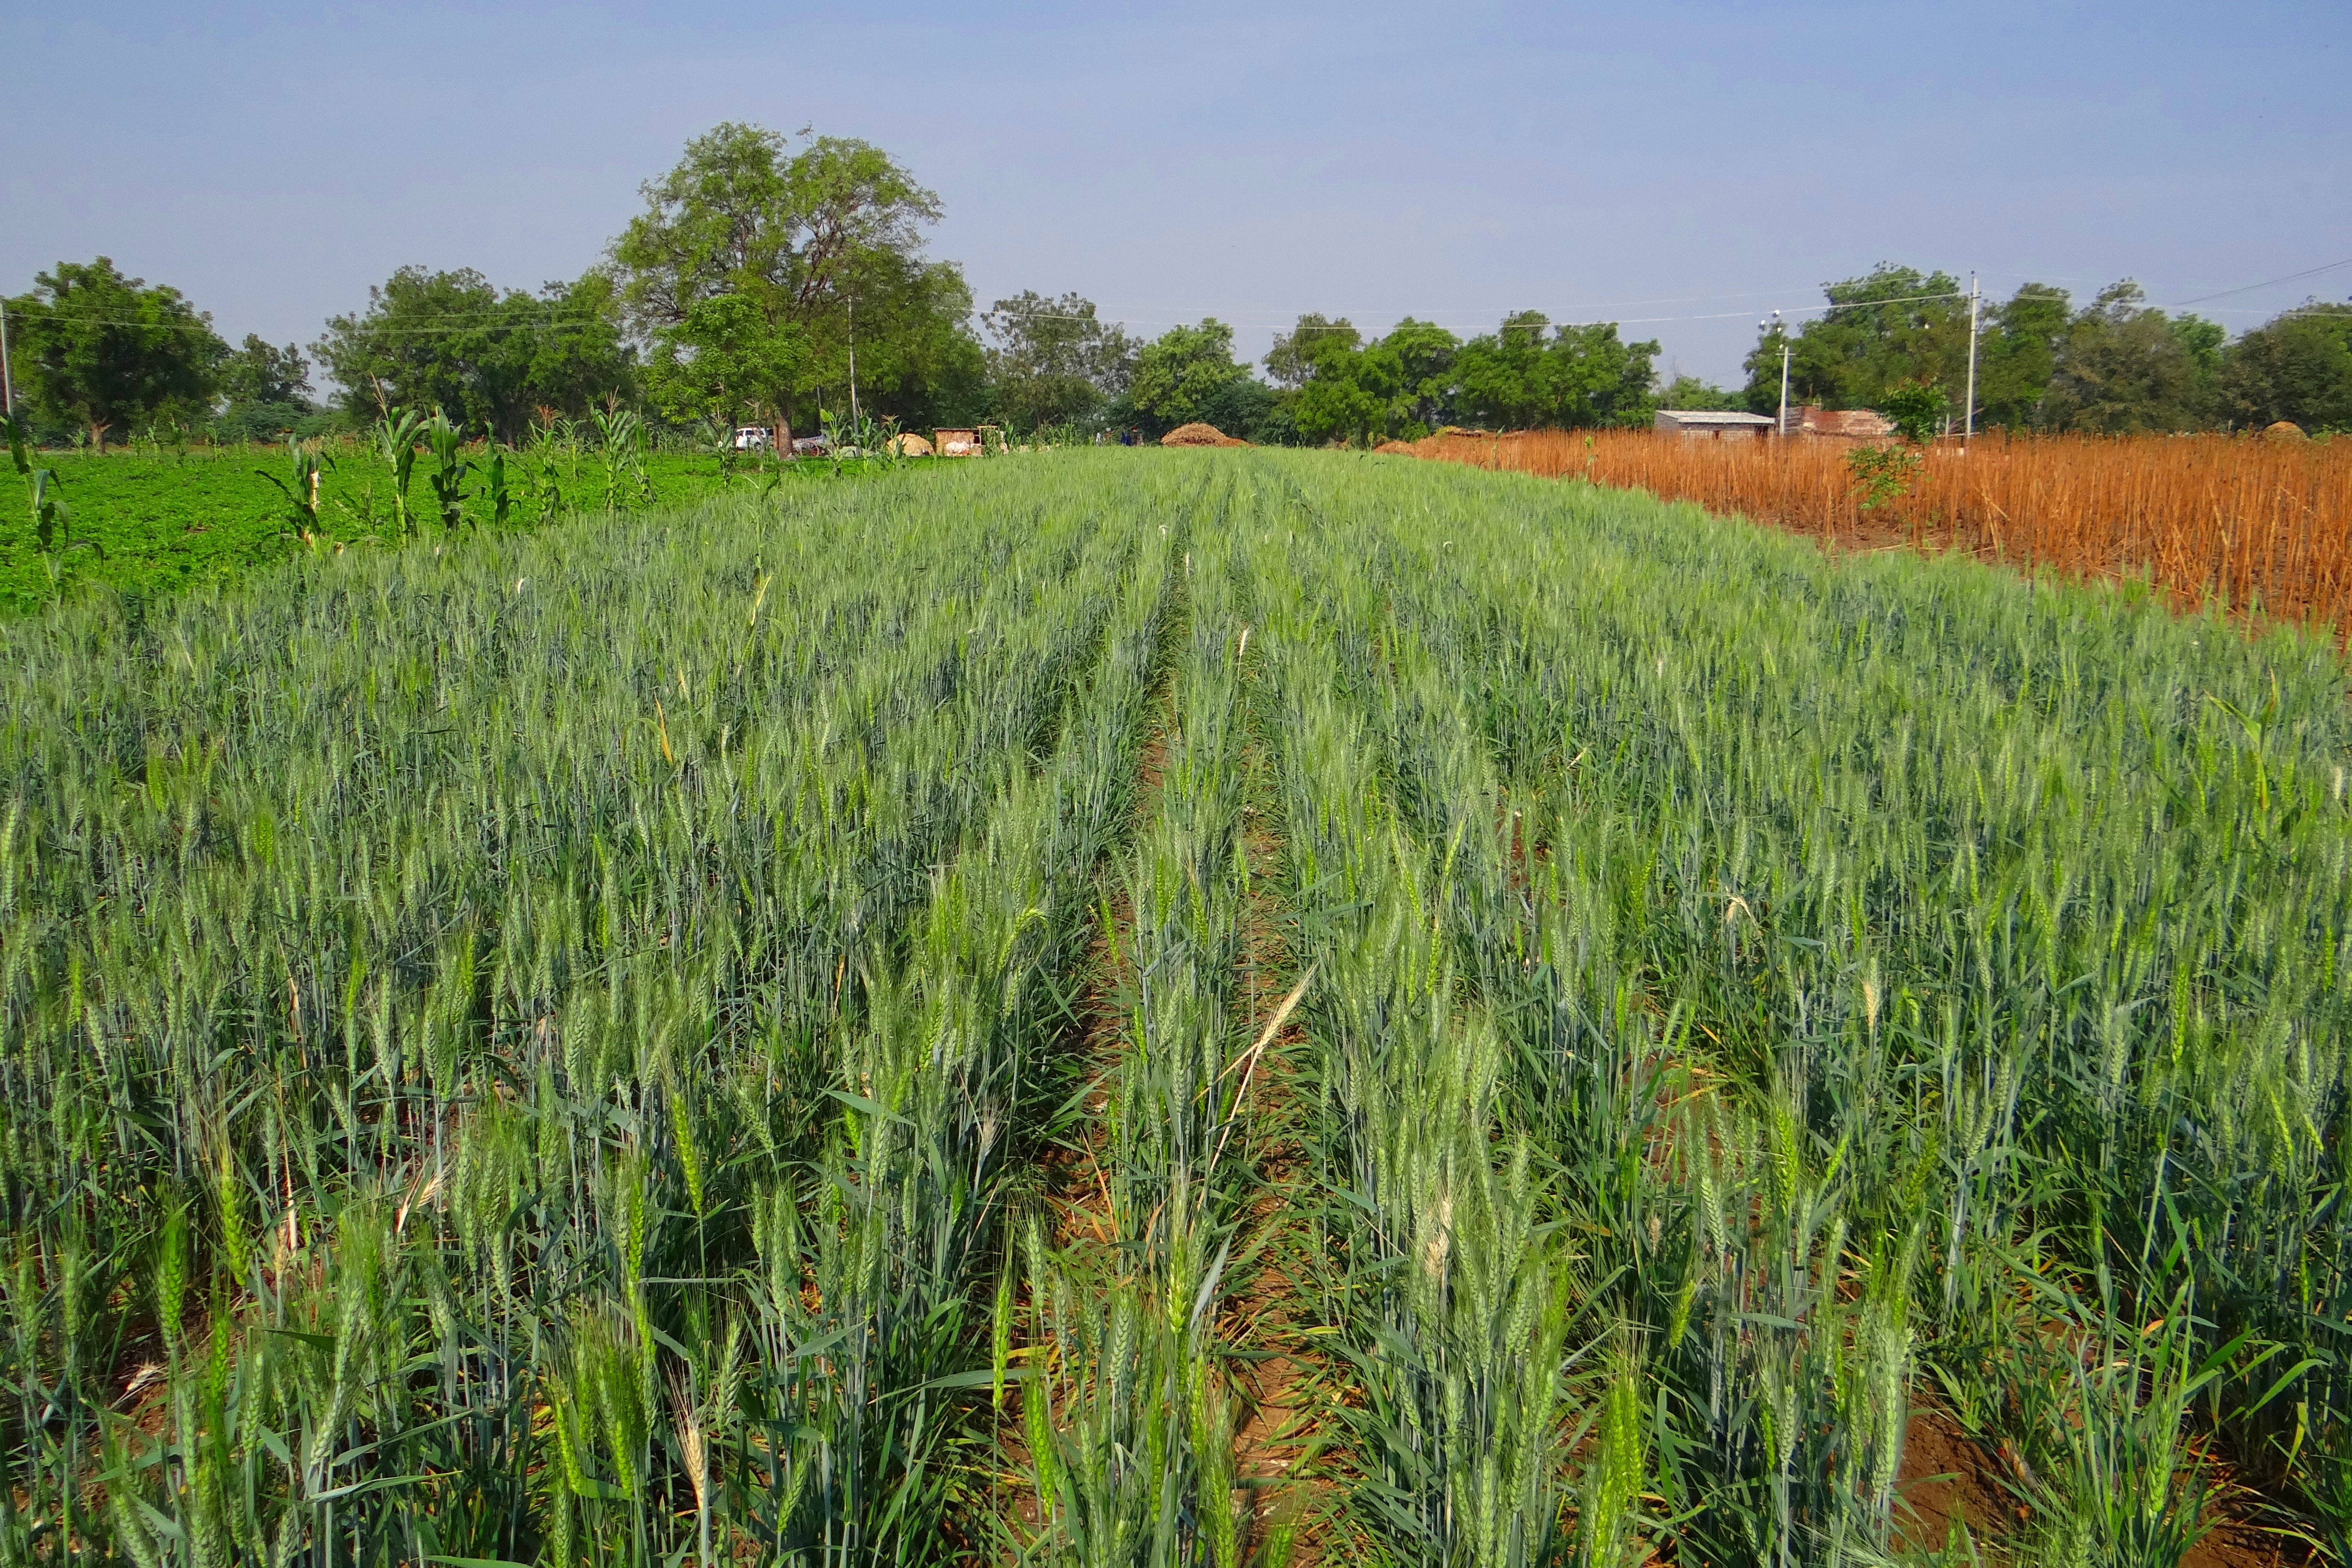
plant, field, farm, wheat, prairie, food, crop, agriculture, cereal, wheat field, plantation, india, karnataka, paddy field, flowering plant, triticale, unripe, grass family, land plant